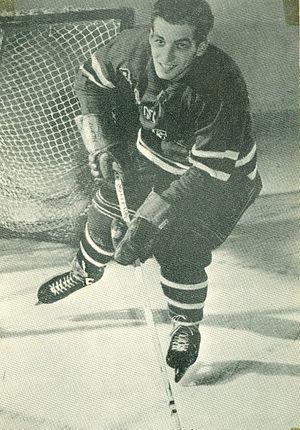
Camille Joseph Wilfred Henry, surnommé The Eel est un joueur et entraîneur de hockey sur glace professionnel ; il évoluait au poste d'ailier gauche.